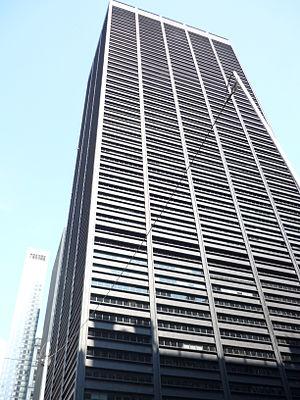
Le One Liberty Plaza, initialement U.S. Steel Building, est un gratte-ciel situé dans l'arrondissement de Manhattan, à New York. Il compte cinquante-quatre étages et mesure 226 mètres. Construit dans le quartier du World Trade Center, le One Liberty Plaza a été gravement endommagé durant les attentats du 11 septembre 2001 au point que l'on a craint une chute de l'édifice.
Wayne Enterprises est un conglomérat fictif de l'Univers DC, possédé par le richissime Bruce Wayne et dirigé par Lucius Fox dans la série de comics Batman créé par Bob Kane et Bill Finger en 1939.